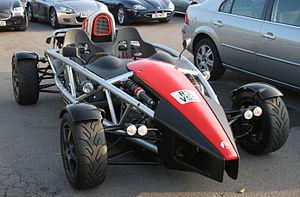
L'Ariel Atom est une voiture anglaise biplace de route à carrosserie ouverte, sans pare-brise ni protection latérale autre que son châssis tubulaire en version de base. Elle est homologuée au Royaume-Uni et dans d'autres pays à titre isolé. Elle est particulièrement performante en tenue de route et en accélération en raison de son faible poids ce qui lui confère un rapport poids/puissance extrêmement favorable. Elle est dotée du moteur K20Z4 issu de la Honda Civic Type R, en version atmosphérique ou suralimentée, ce 2 litres, 4 cylindres en ligne développe une puissance de 245 ou 300 ch.